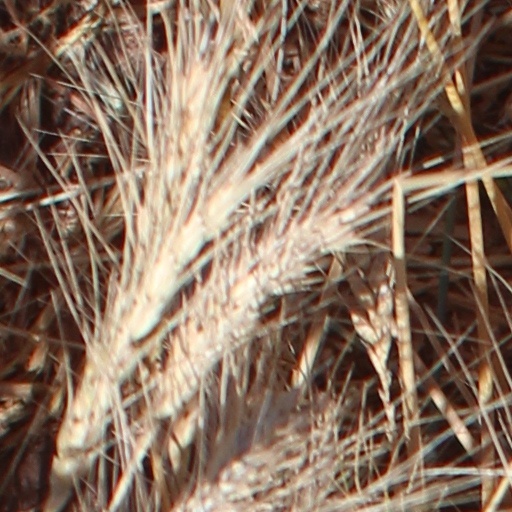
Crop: wheat